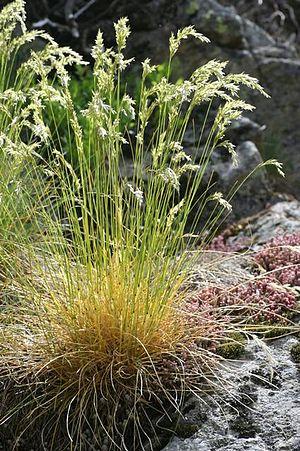
La Fétuque eskia ou le Gispet est une espèce de plantes herbacées du genre Festuca et de la famille des Poaceae. Cette fétuque est une endémique pyrénéenne que l'on retrouve dans les pelouses montagnardes siliceuses et d'autres en gradins.